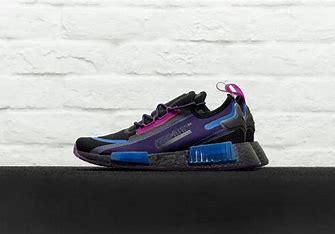
Brand: Adidas
Model: NMD_R1 Spectoo